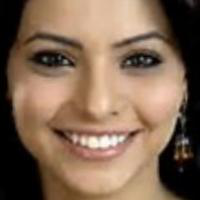
Age group: age 21-30